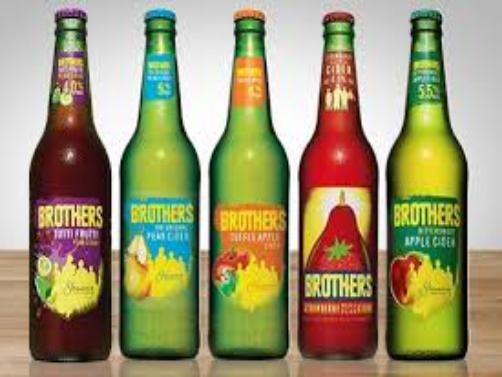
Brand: Brothers Cider
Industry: Food